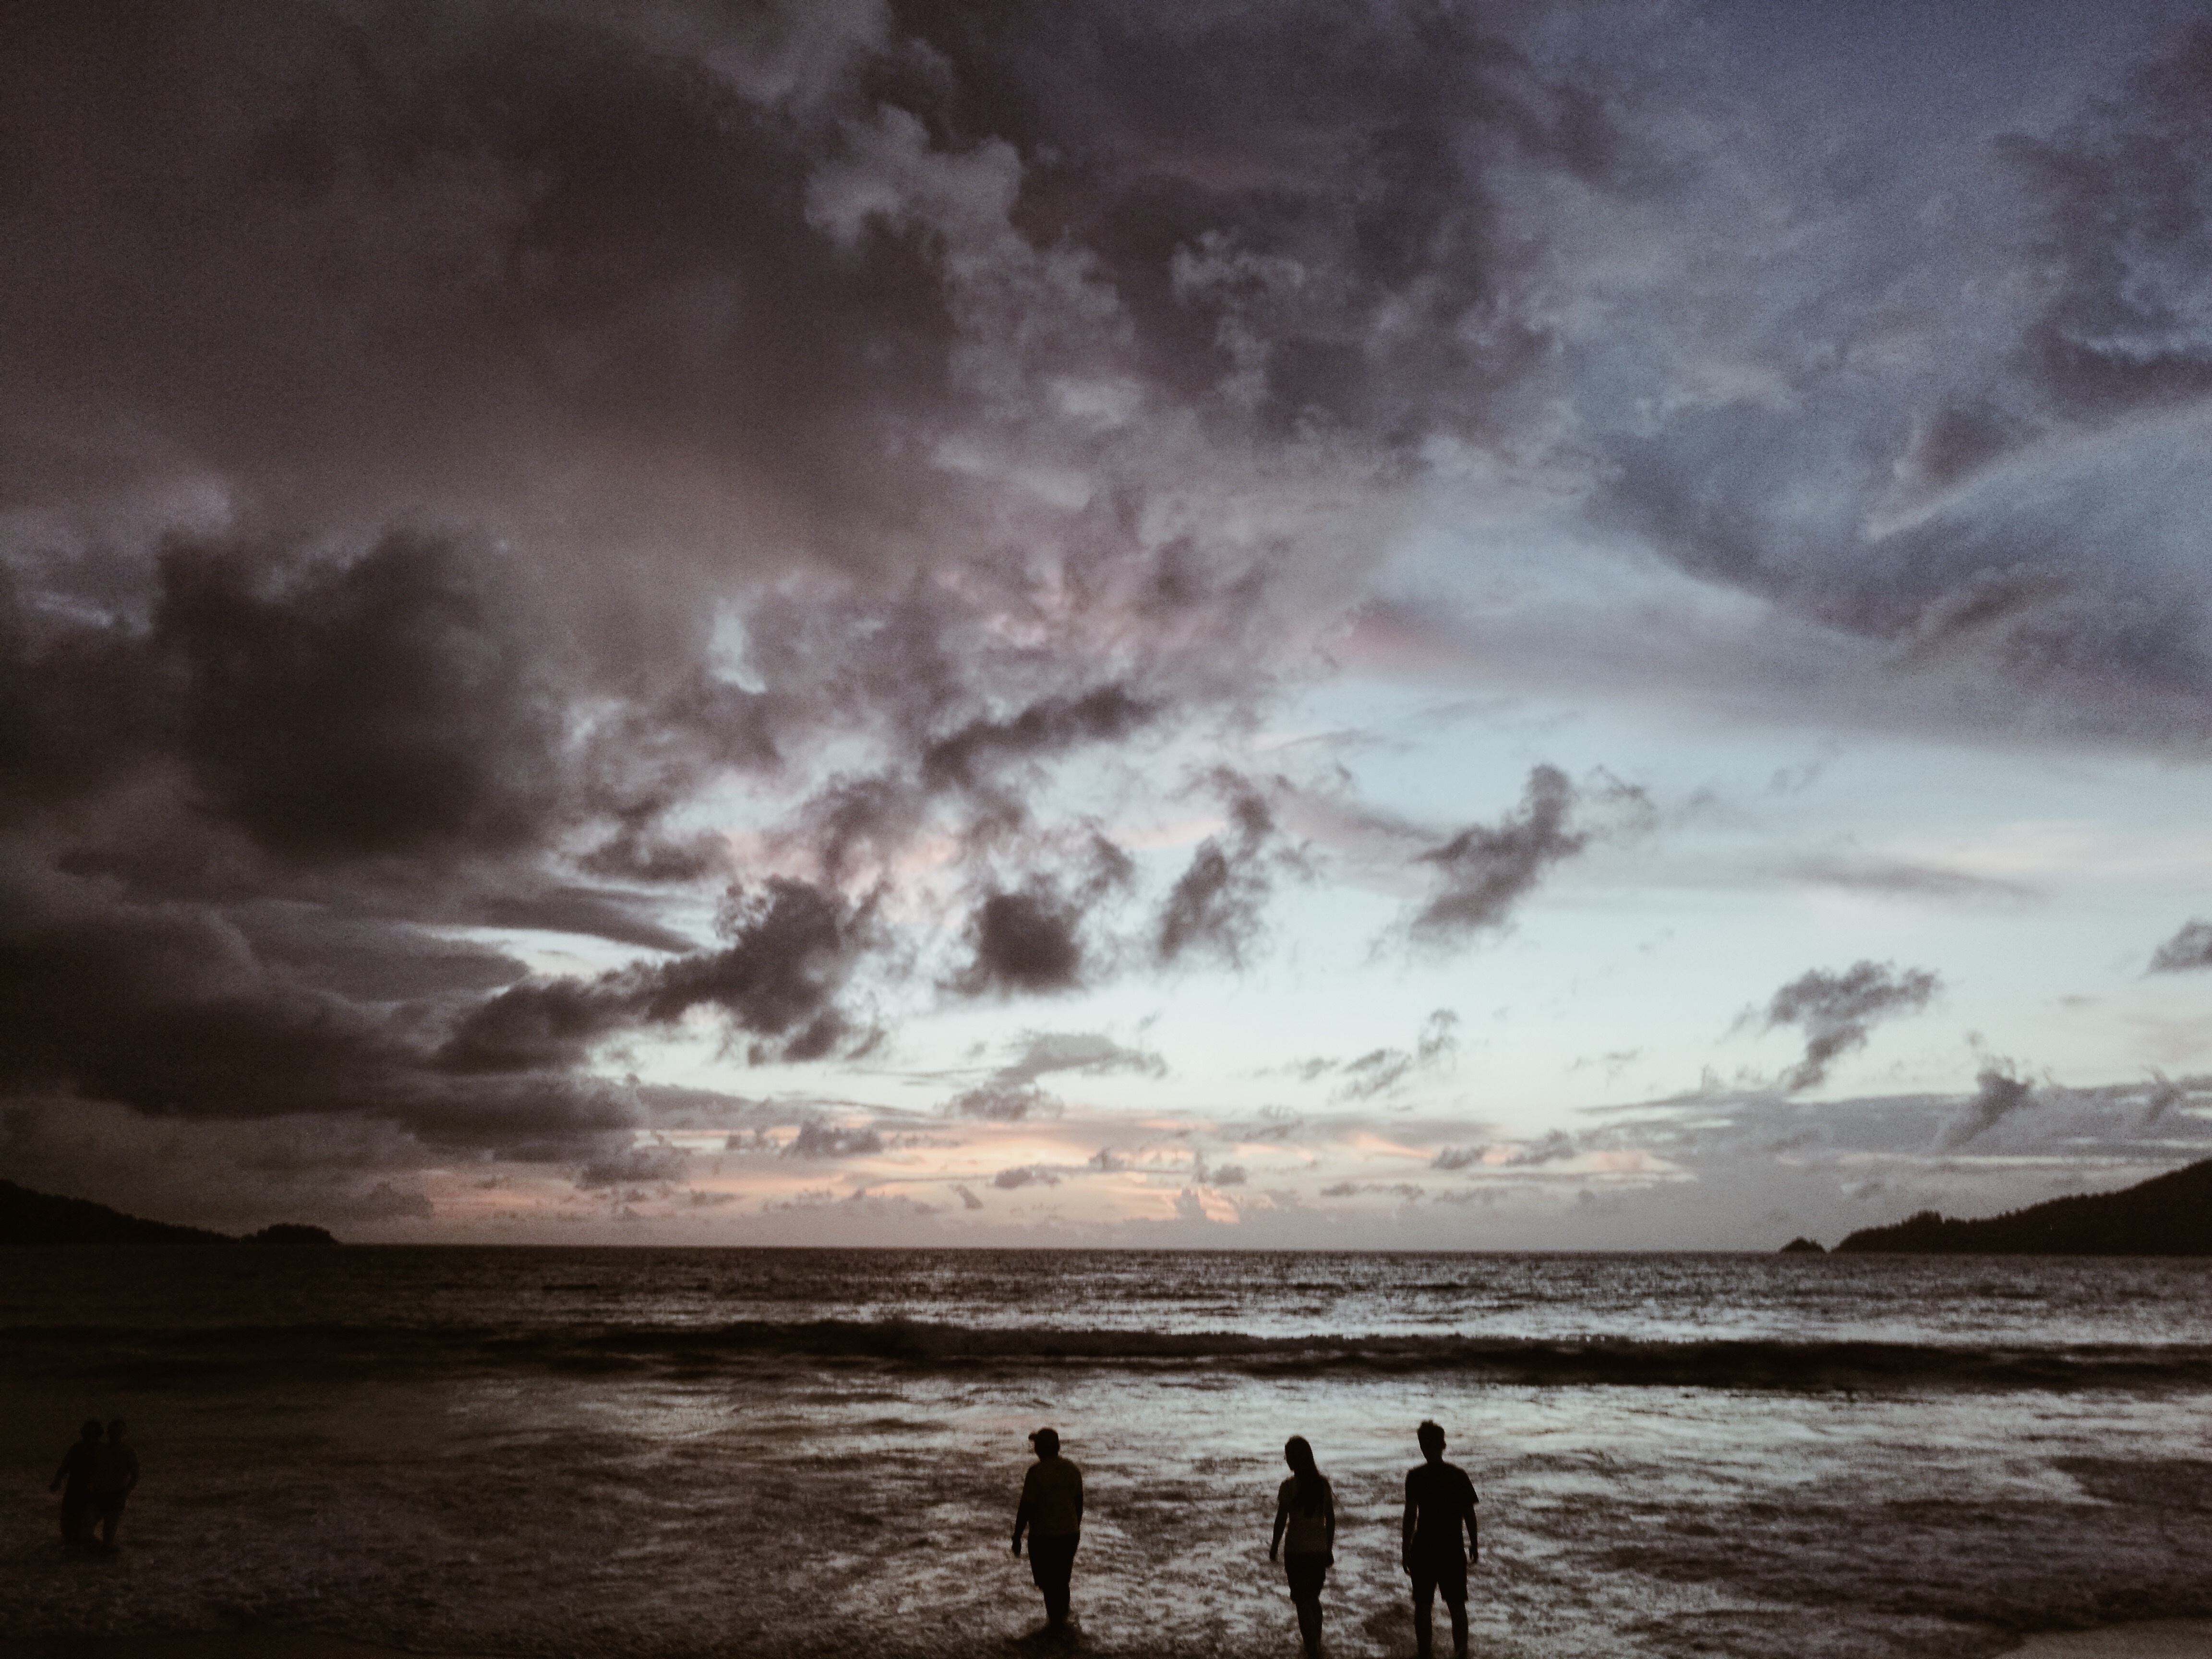
beach, sea, coast, ocean, horizon, cloud, sky, sunrise, sunset, morning, shore, wave, dawn, dusk, evening, weather, storm, seashore, meteorological phenomenon, wind wave